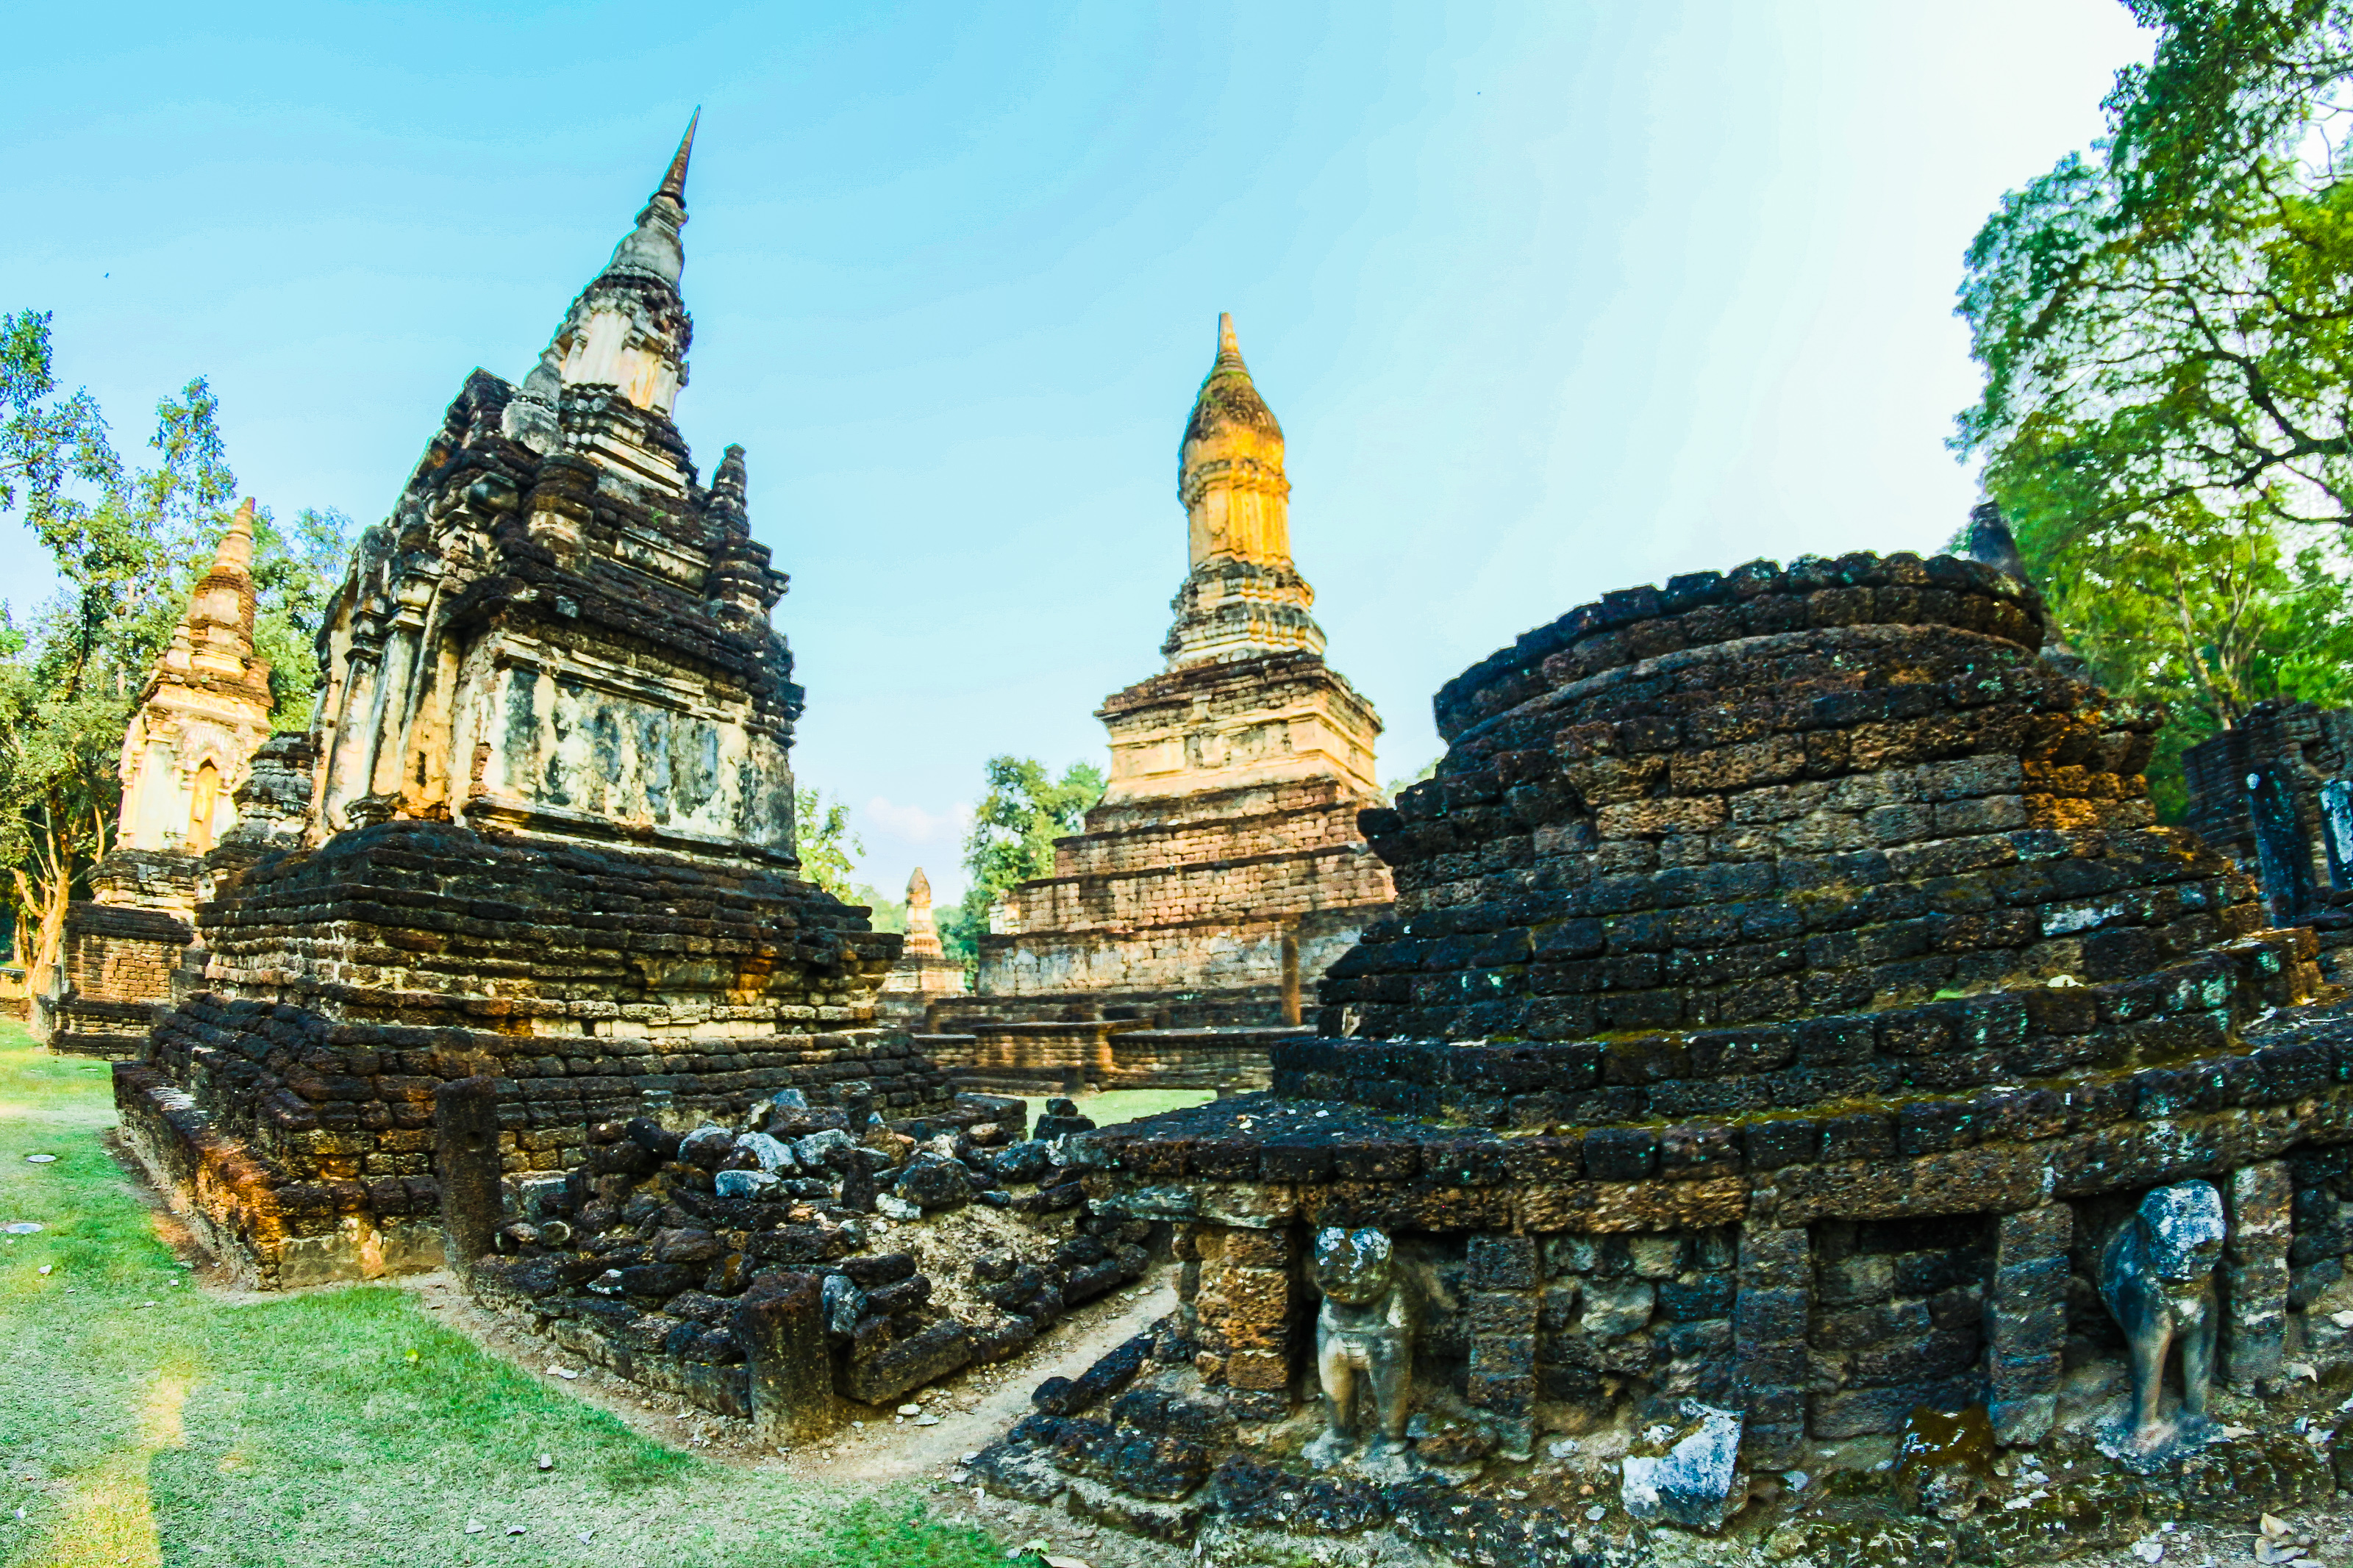
ancient, architecture, art, asia, asian, buddha, buddhism, buddhist, chang, culture, famous, heritage, historical, history, landmark, lom, old, pagoda, park, religion, satchanalai, si, siam, statue, stone, sukhothai, temple, thai, thailand, tourist, travel, unesco, wat, place of worship, historic site, hindu temple, building, photography, maya city, medieval architecture, ancient history, tourist attraction, unesco world heritage site, tourism, tower